India at the 2020 Summer Olympics

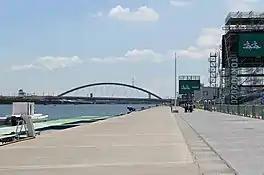
Image of Sea Forest Waterway

The qualification to the Olympic Games was determined by the performance of the boxers at the four continental Olympic qualifying tournaments (Africa, Americas, Asia & Oceania, and Europe) and at the World Olympic qualification tournament. The final list of qualifiers was announced on 15 July 2021.